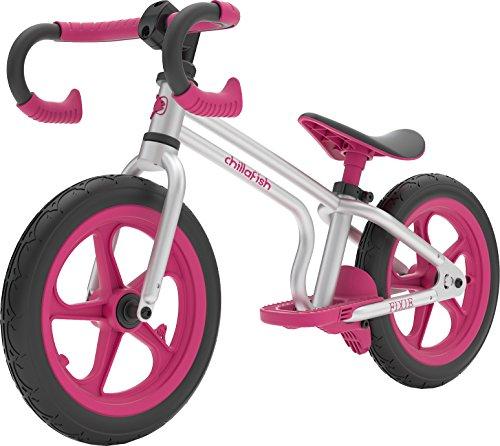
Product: Chillafish Fixie Fixed-Gear Styled Balance Bike with Integrated Footrest, Footbrake & Airless Rubberskin Tires, Pink
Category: Toys & Games | Tricycles, Scooters & Wagons | Ride-On Toys & Accessories
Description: Great Condition.
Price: $55.49
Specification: ProductDimensions:31x11x19inches|ItemWeight:2.2pounds|ShippingWeight:12.1pounds(Viewshippingratesandpolicies)|ASIN:B07DNZ5FVQ|Itemmodelnumber:CPFX01PIN|Manufacturerrecommendedage:24months-5years